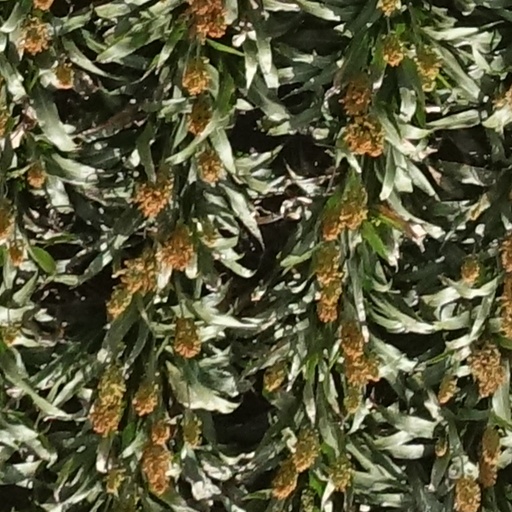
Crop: sorghum